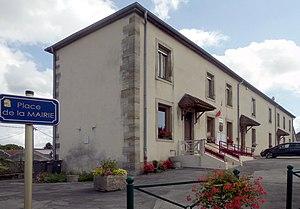
La mairie-école de Melincourt
Melincourt est une commune française située dans le département de la Haute-Saône, en région Bourgogne-Franche-Comté.